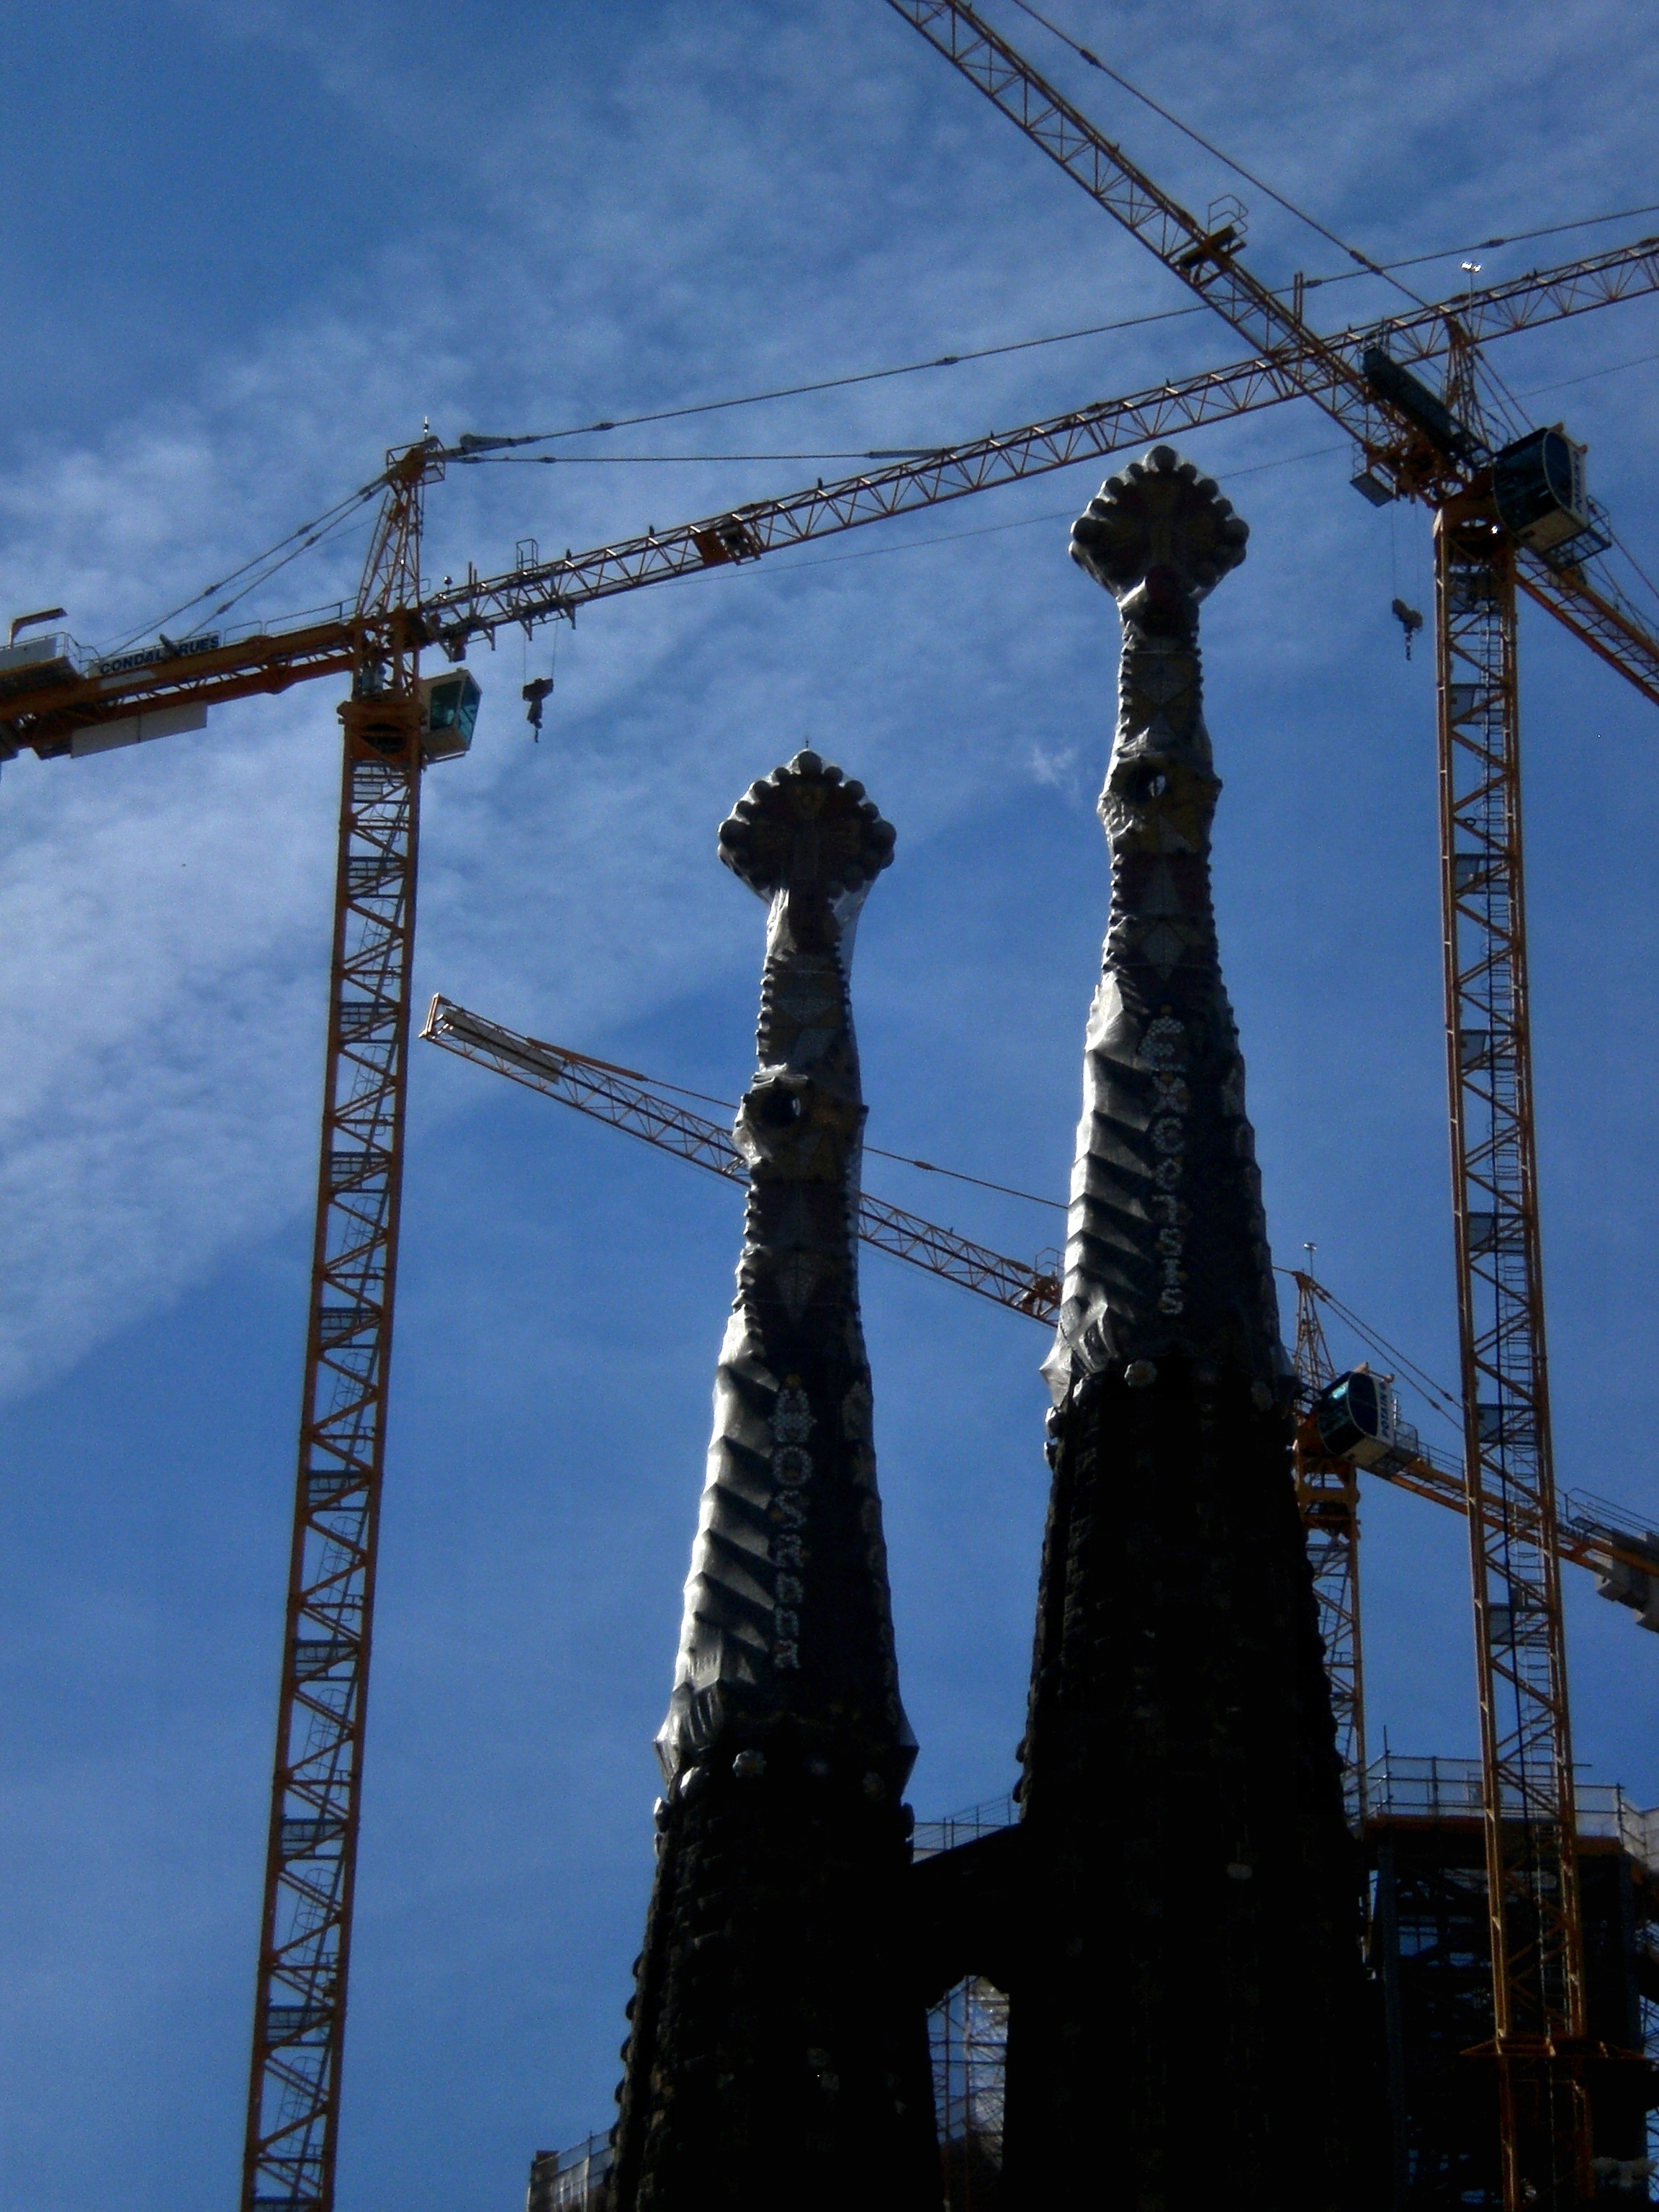
architecture, sky, building, city, skyscraper, tower, mast, landmark, blue, church, cathedral, electricity, barcelona, places of interest, spain, spire, steeple, catalonia, sagrada, site